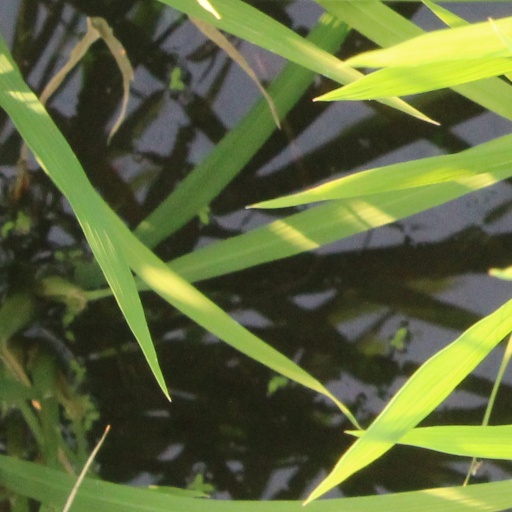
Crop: rice